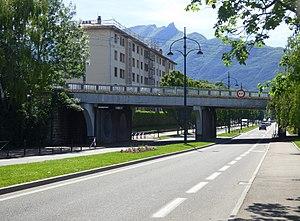
Pont SNCF du boulevard Maréchal de Lattre de Tassigny à Aix-les-Bains.
Aix-les-Bains, nommée localement Aix, est une commune, station balnéaire et thermale française, située dans le département de la Savoie en région Auvergne-Rhône-Alpes.